Onychophora

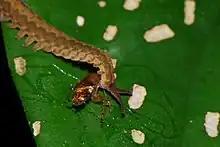

Velvet worms are ambush predators, hunting only by night, and are able to capture animals at least their own size, although capturing a large prey item may take almost all of their mucus-secreting capacity. They feed on almost any small invertebrates, including woodlice (Isopoda), termites (Isoptera), crickets (Gryllidae), book/bark lice (Psocoptera), cockroaches (Blattidae), millipedes and centipedes (Myriapoda), spiders (Araneae), various worms, and even large snails (Gastropoda). Depending on their size, they eat on average every one to four weeks. They are considered to be ecologically equivalent to centipedes (Chilopoda).